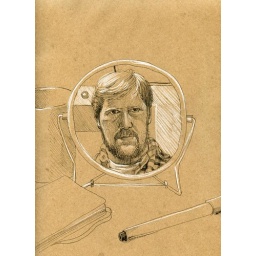
brief sp in my new bogus brown paper pad